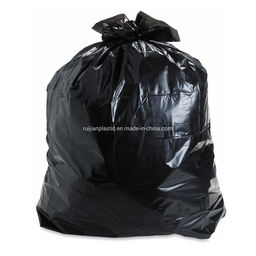
Label: plastic